Beverley

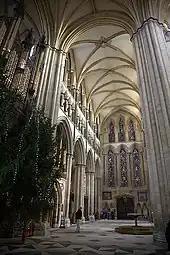
Inside Beverley Minster, foundation place of Beverley

The origins of Beverley can be traced back to the time of the Anglian kingdom of Northumbria in the 7th century. The first structure built in the area, which at the time was known as Inderawuda (meaning ""in the wood of the men of Deira""), was a Christian church dedicated to St John the Evangelist. This was founded by the Bishop of York who later became known as John of Beverley, who was believed to have performed miracles during his lifetime, and was later venerated as a saint. Around the 850s, the now developed monastery was abandoned in a hurry; historians presume this was because of the invasion of the so-called Great Heathen Army of Vikings who had invaded England, and established the Kingdom of Jórvík in the Yorkshire area. However, the population was increased during the 10th century, by people who came to venerate Saint John of Beverley.